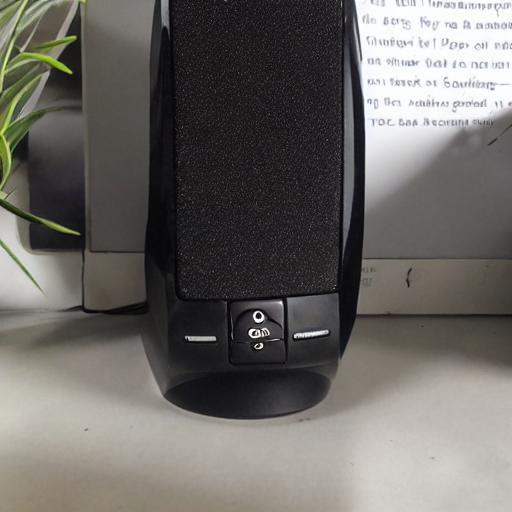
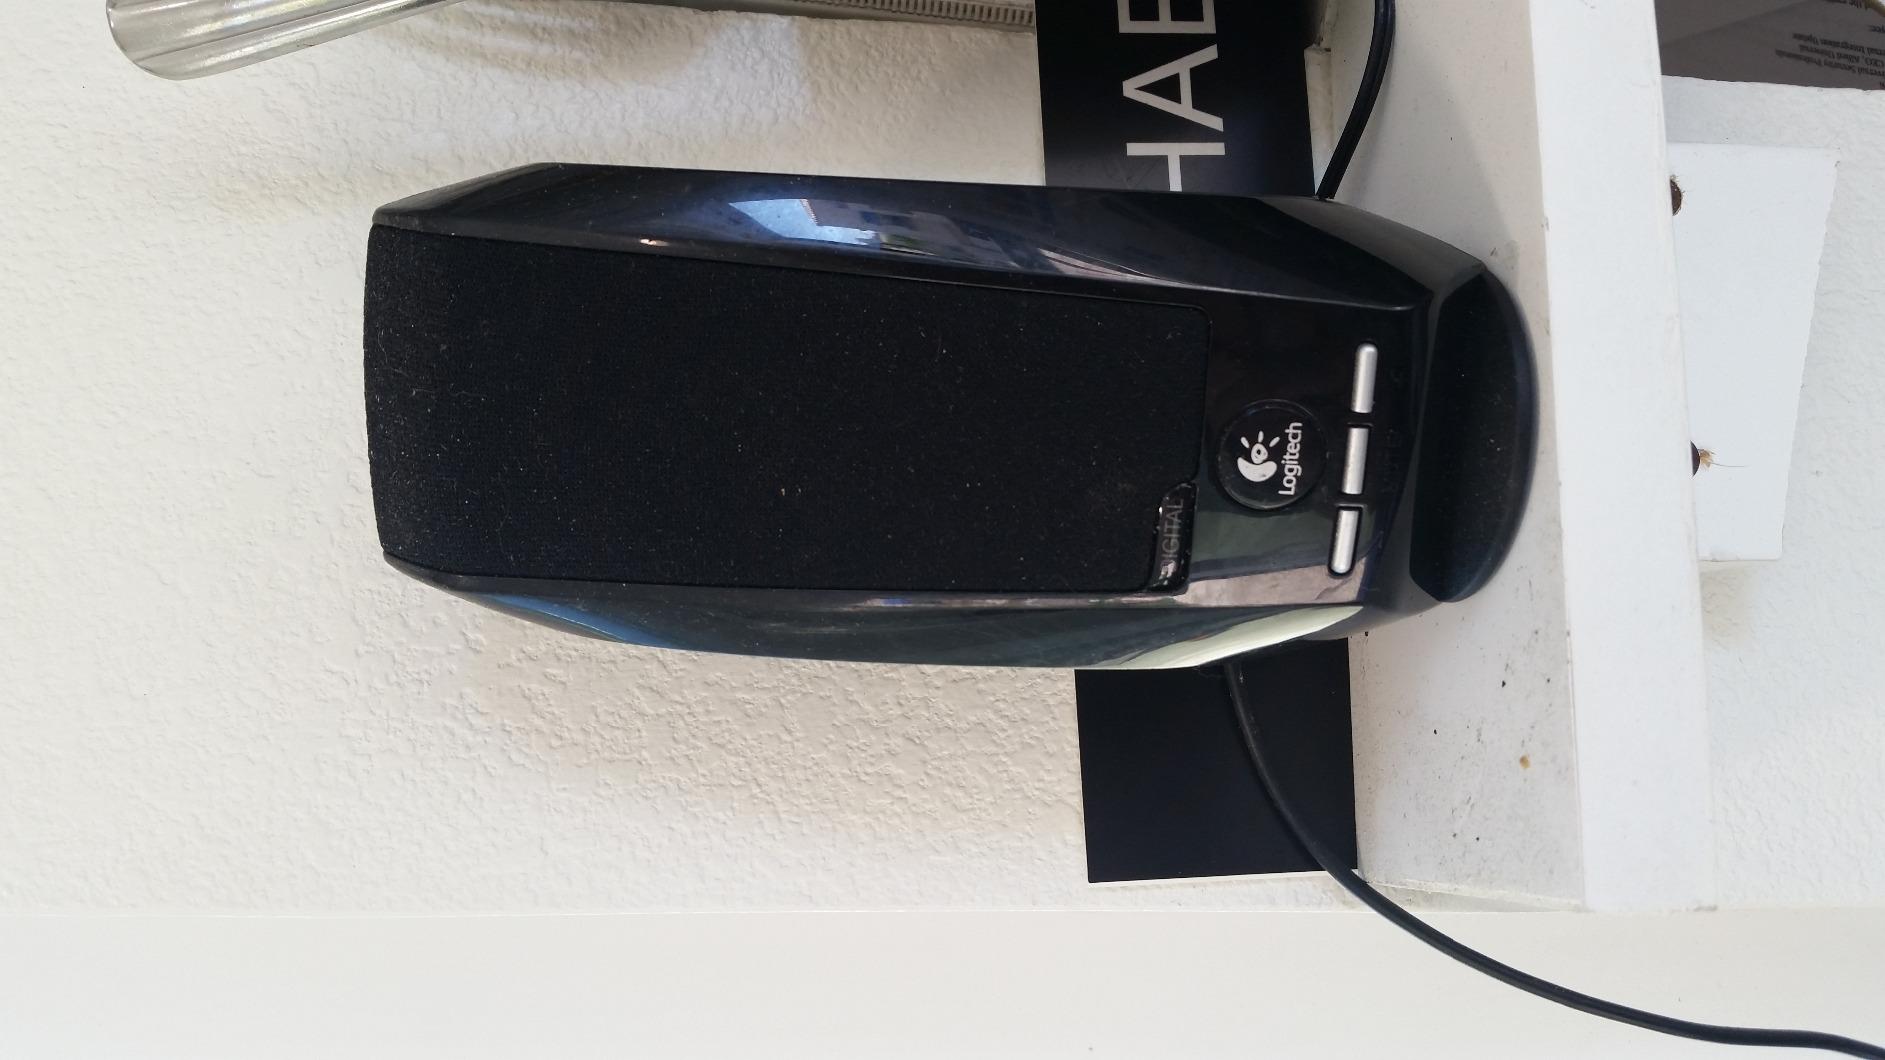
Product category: speaker
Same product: no